Boise State University

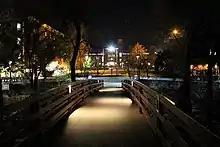
Administration Building seen from Friendship Bridge

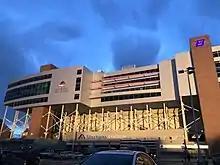
Stueckle Sky Center

Boise State University (BSU) is a public research university in Boise, Idaho, United States. Founded in 1932 by the Episcopal Church, it became an independent junior college in 1934 and has been awarding baccalaureate and master's degrees It became a public institution in 1969.